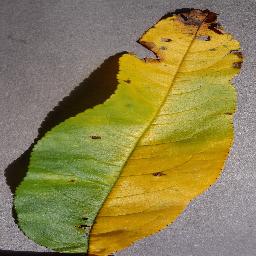
Label: Peach___Bacterial_spot